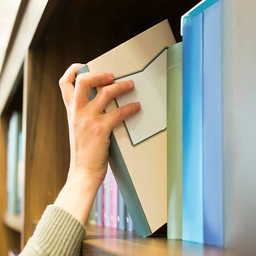
a hand pulling out a book off a shelf full of other books